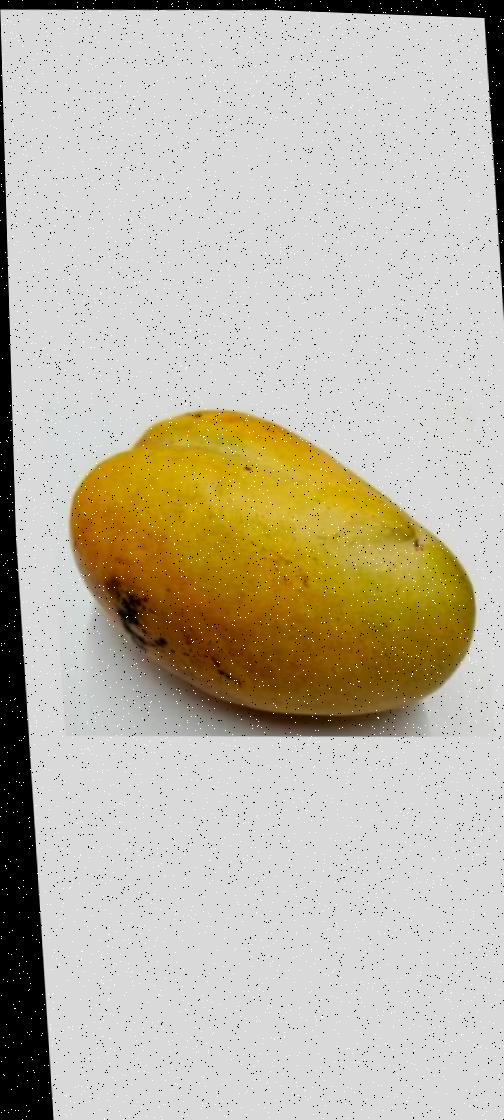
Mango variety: Bari-11